Mianwali District

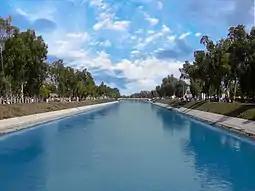
Thal Canal

The Mianwali District is a district located in the Sargodha Division of the Punjab province of Pakistan. Mianwali District remained part of Rawalpindi Division until 1963, when Mianwali District became part of Sargodha Division. According to 2023 Pakistani census, population of Mianwali District is 1.79 million.